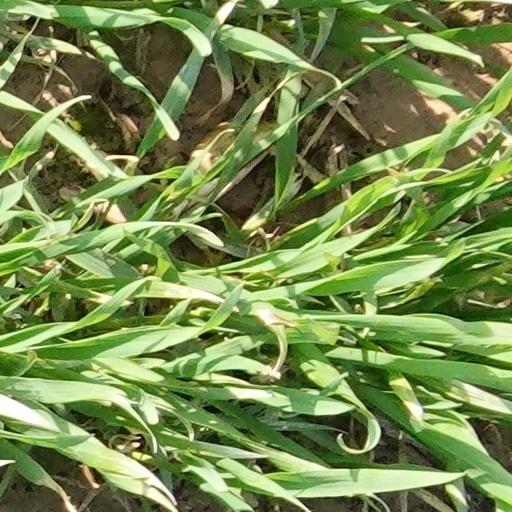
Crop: wheat